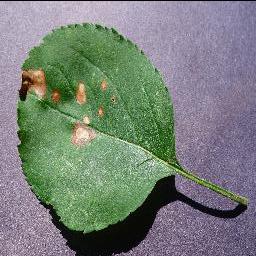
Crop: apple
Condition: black_rot